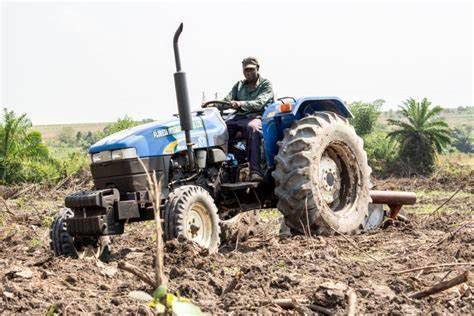
Mkulima akiwa katikati ya shamba lake ana mashine kubwa ya kisasa ya kulimia. Anaendelea kufanya kazi, hii ni dhana ambayo hutumika kurahisisha kazi na hasa katika kilimo cha kisasa.